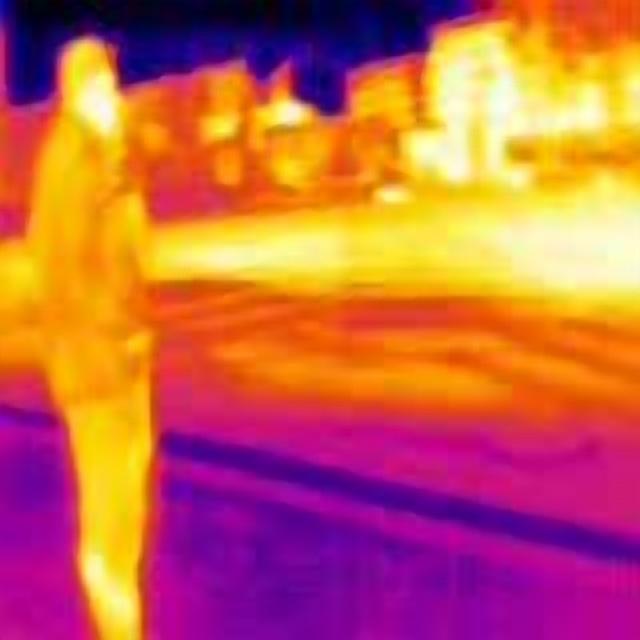
Detected objects:
label: person